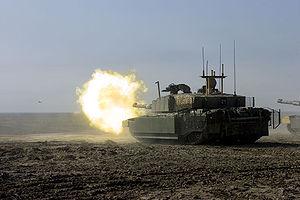
Un char d'assaut Challenger 2 de l'armée britannique tire sur une cible durant un exercice d'entrainement mené à Bassorah, en Irak.
Le L30 est un canon anti-char britannique d'un calibre de 120 mm et d'une longueur de 55 calibres. Conçu par Royal Ordnance, il était initialement destiné à remplacer les L11 des chars Challenger 1. Ce remplacement n'eut jamais lieu, car le Challenger 1 a été retiré du service dans la British Army, mais le L30 a été installé sur son successeur, le Challenger 2. Sa production a commencé en 1989.